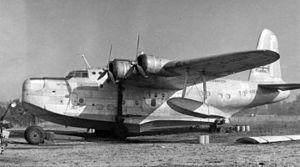
Le blocus de Berlin est l'un des épisodes majeurs de la guerre froide en Europe durant lequel les Soviétiques bloquent les accès terrestres vers Berlin des trois puissances occidentales qui en retour organisent un grand pont aérien pour ravitailler leurs garnisons et les populations civiles berlinoises.
Le Short S.25 Sunderland britannique est un hydravion de patrouille maritime à coque mis au point pour la Royal Air Force par Short Brothers. Il effectua son premier vol le 16 octobre 1937 avec à ses commandes le pilote d'essai en chef de chez Short, John Lankester Parker. Basé en partie sur le Short S.23 Empire, l'avion phare de la compagnie d'aviation civile Imperial Airways, le Short Sunderland a été largement repensé pour son action militaire. Il a été l'un des plus puissants hydravions de la Seconde Guerre mondiale et a été largement utilisé tout au long de la guerre. Il a été employé dans la lutte contre les sous-marins allemands dans la bataille de l'Atlantique. Les S.25 de la RAF servirent aussi durant la guerre de Corée et restèrent en action jusqu'en 1959. Ceux de la Royal New Zealand Air Force jusqu'en 1967. Le S.25 doit son nom de baptême à la ville de Sunderland dans le nord de l'Angleterre.